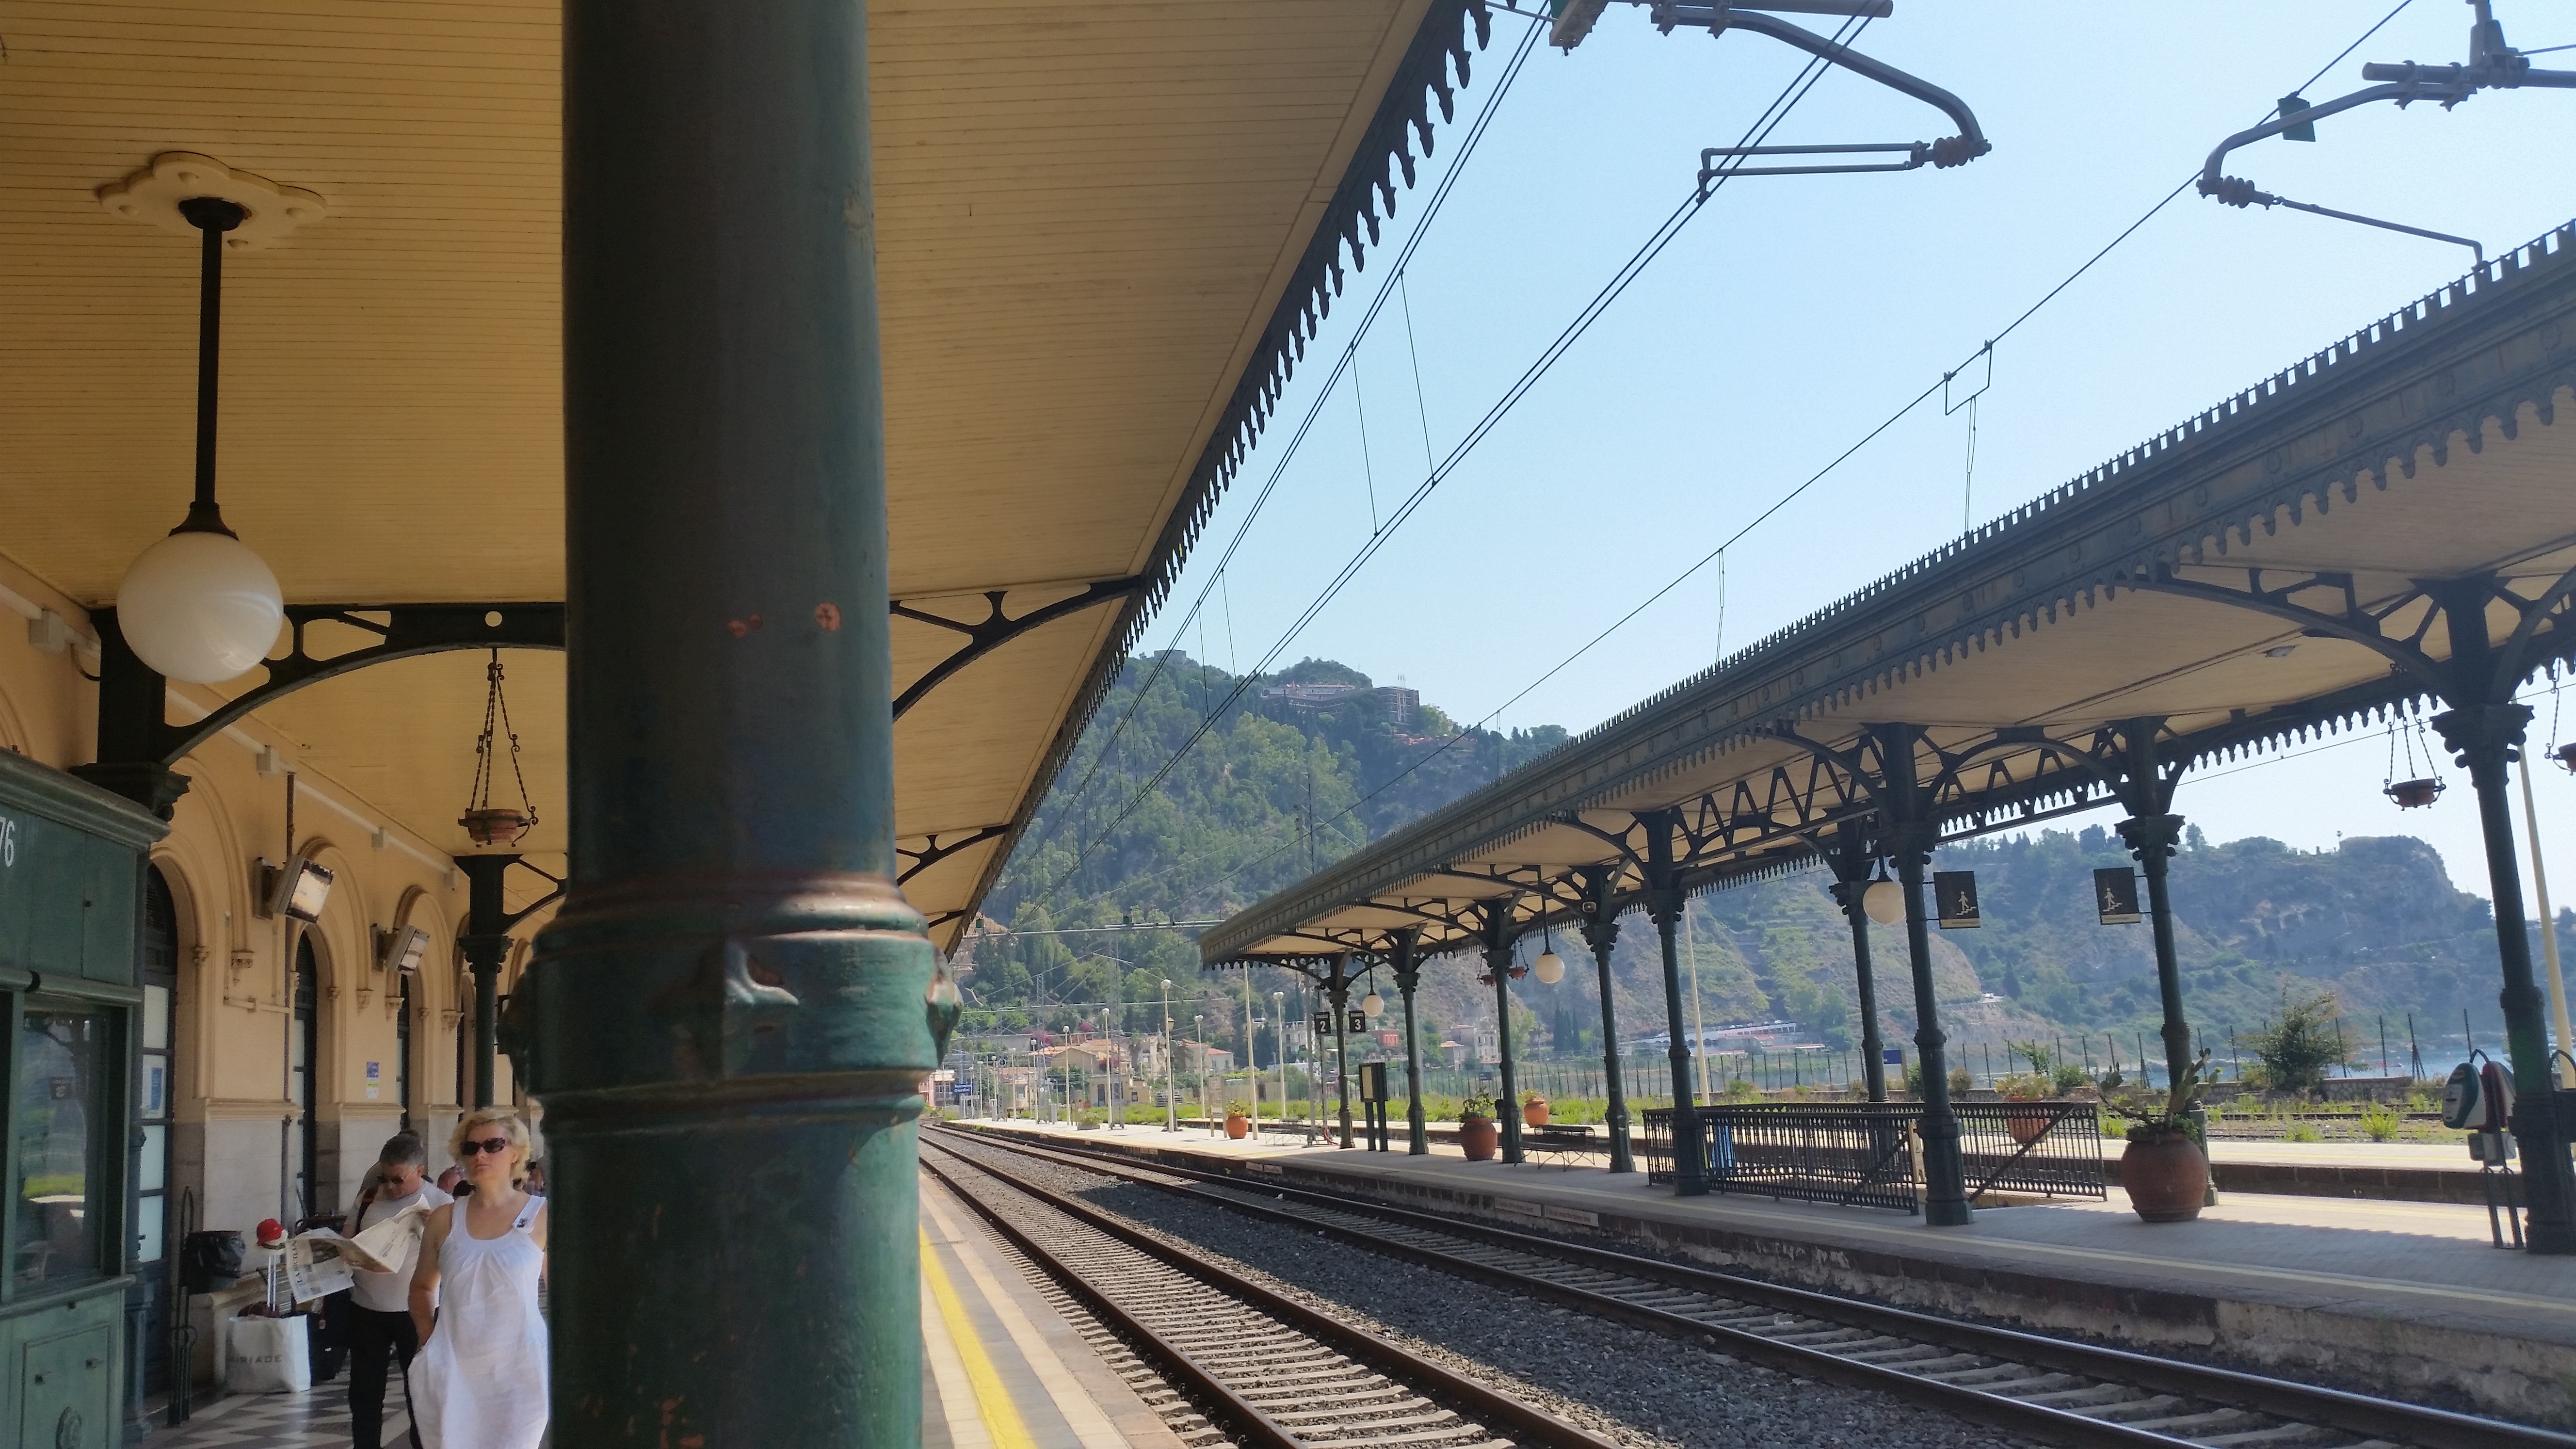
track, train, transport, vehicle, train station, public transport, rail transport, rolling stock, metropolitan area